Ivo Kahánek

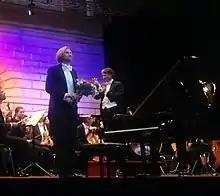
Ivo Kahánek, international opera festival , 2018

Ivo Kahánek (born 1979) is a Czech pianist. He won the Prague Spring International Music Competition in 2004 and gained awards at other leading international piano competitions (Maria Canals Piano Competition in Barcelona, Vendome Prize in Vienna, Fryderyk Chopin International Piano Competition in Marienbad, Concertino Praga). After his successful debuts at Beethovenfest in Bonn and the Prague Spring Festival he was invited by the BBC to perform at the BBC Proms with the BBC Symphony Orchestra under its chief-conductor Jiří Bělohlávek. He also performs regularly with the Czech Philharmonic Orchestra and its chief-conductor Zdeněk Mácal and has played with WDR Orchestra Cologne, Czech Radio Symphony Orchestra and many others.